Royal family

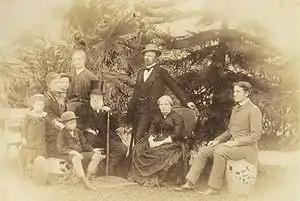
Emperor Pedro II of Brazil and other members of the Brazilian imperial family in Rio de Janeiro, 1887

Whilst mediatization occurred in other countries such as France, Italy and Russia, only the certain houses within the former Holy Roman Empire are collectively called the Mediatized Houses.